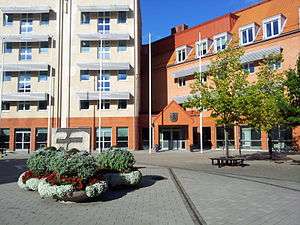
Staffanstorp
Staffanstorp
Staffanstorp er et byområde i Staffanstorps kommun i Skåne län i Sverige. I 2010 var indbyggertallet 14.808.